Arc de Triomphe

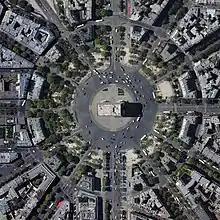
Avenues radiate from the Arc de Triomphe in Place Charles de Gaulle, the former Place de l'Étoile.

The Arc de Triomphe is located on the right bank of the Seine at the centre of a dodecagonal configuration of twelve radiating avenues. It was commissioned in 1806, after the victory at Austerlitz by Emperor Napoleon at the peak of his fortunes. Laying the foundations alone took two years and, in 1810, when Napoleon entered Paris from the west with his new bride, Archduchess Marie-Louise of Austria, he had a wooden mock-up of the completed arch constructed. The architect, Jean Chalgrin, died in 1811 and the work was taken over by Jean-Nicolas Huyot.